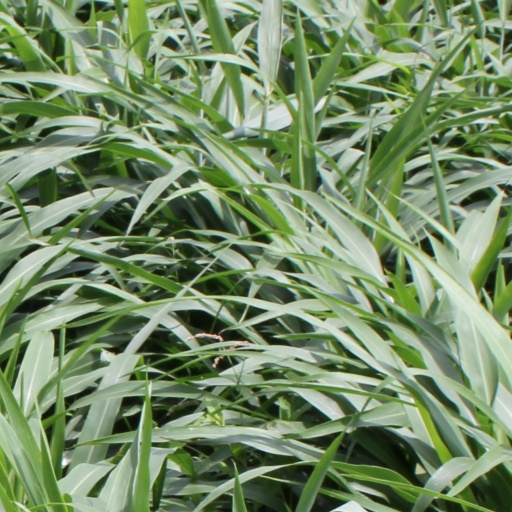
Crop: sorghum